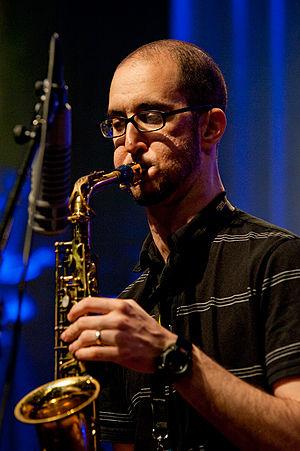
Steve Lehman est un compositeur et saxophoniste de jazz et de musique expérimentale.